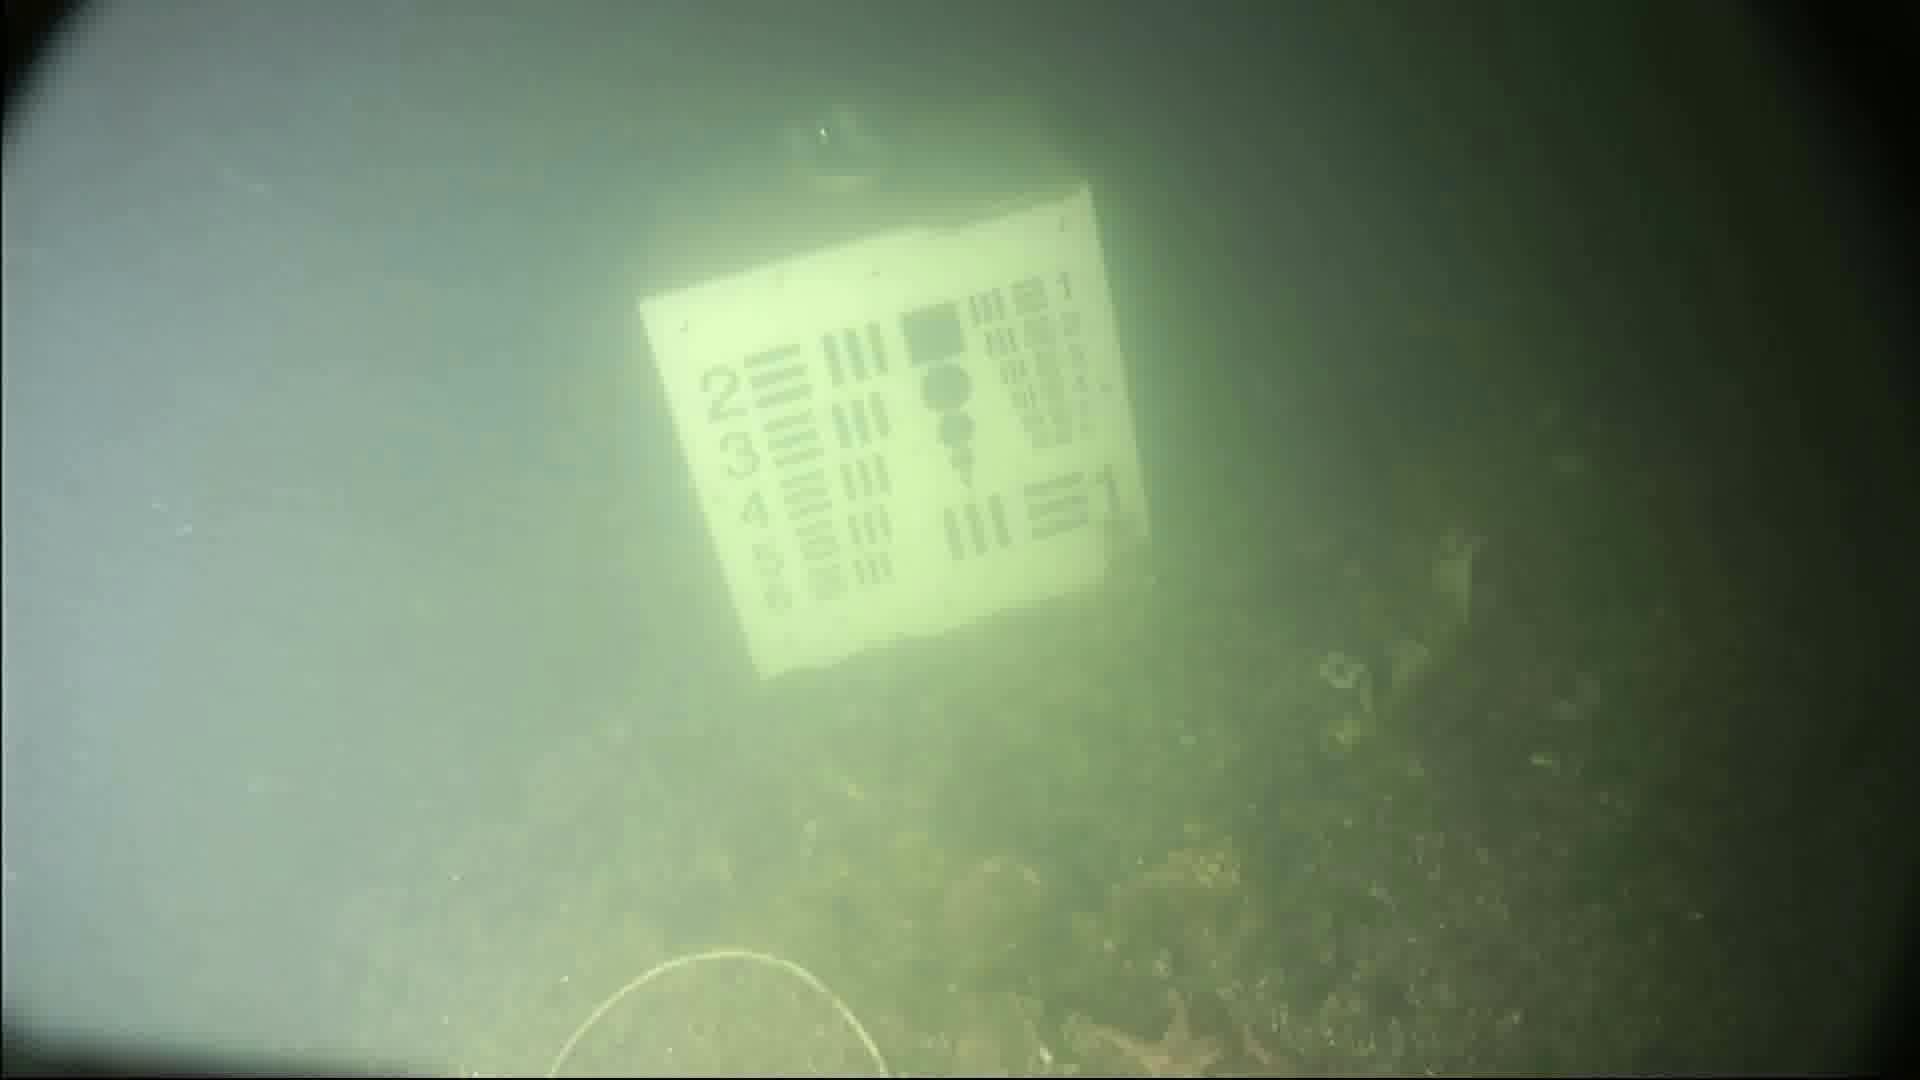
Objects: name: starfish